Jack Lynch Tunnel

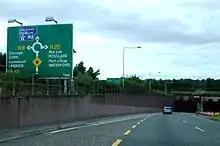
Entrance to the northbound bore

The tunnel is currently operated and maintained by Egis Road and Tunnel Operation on behalf of Transport Infrastructure Ireland. Egis took on that role in 2015. Prior to that it had been operated and maintained by Cork City Council.